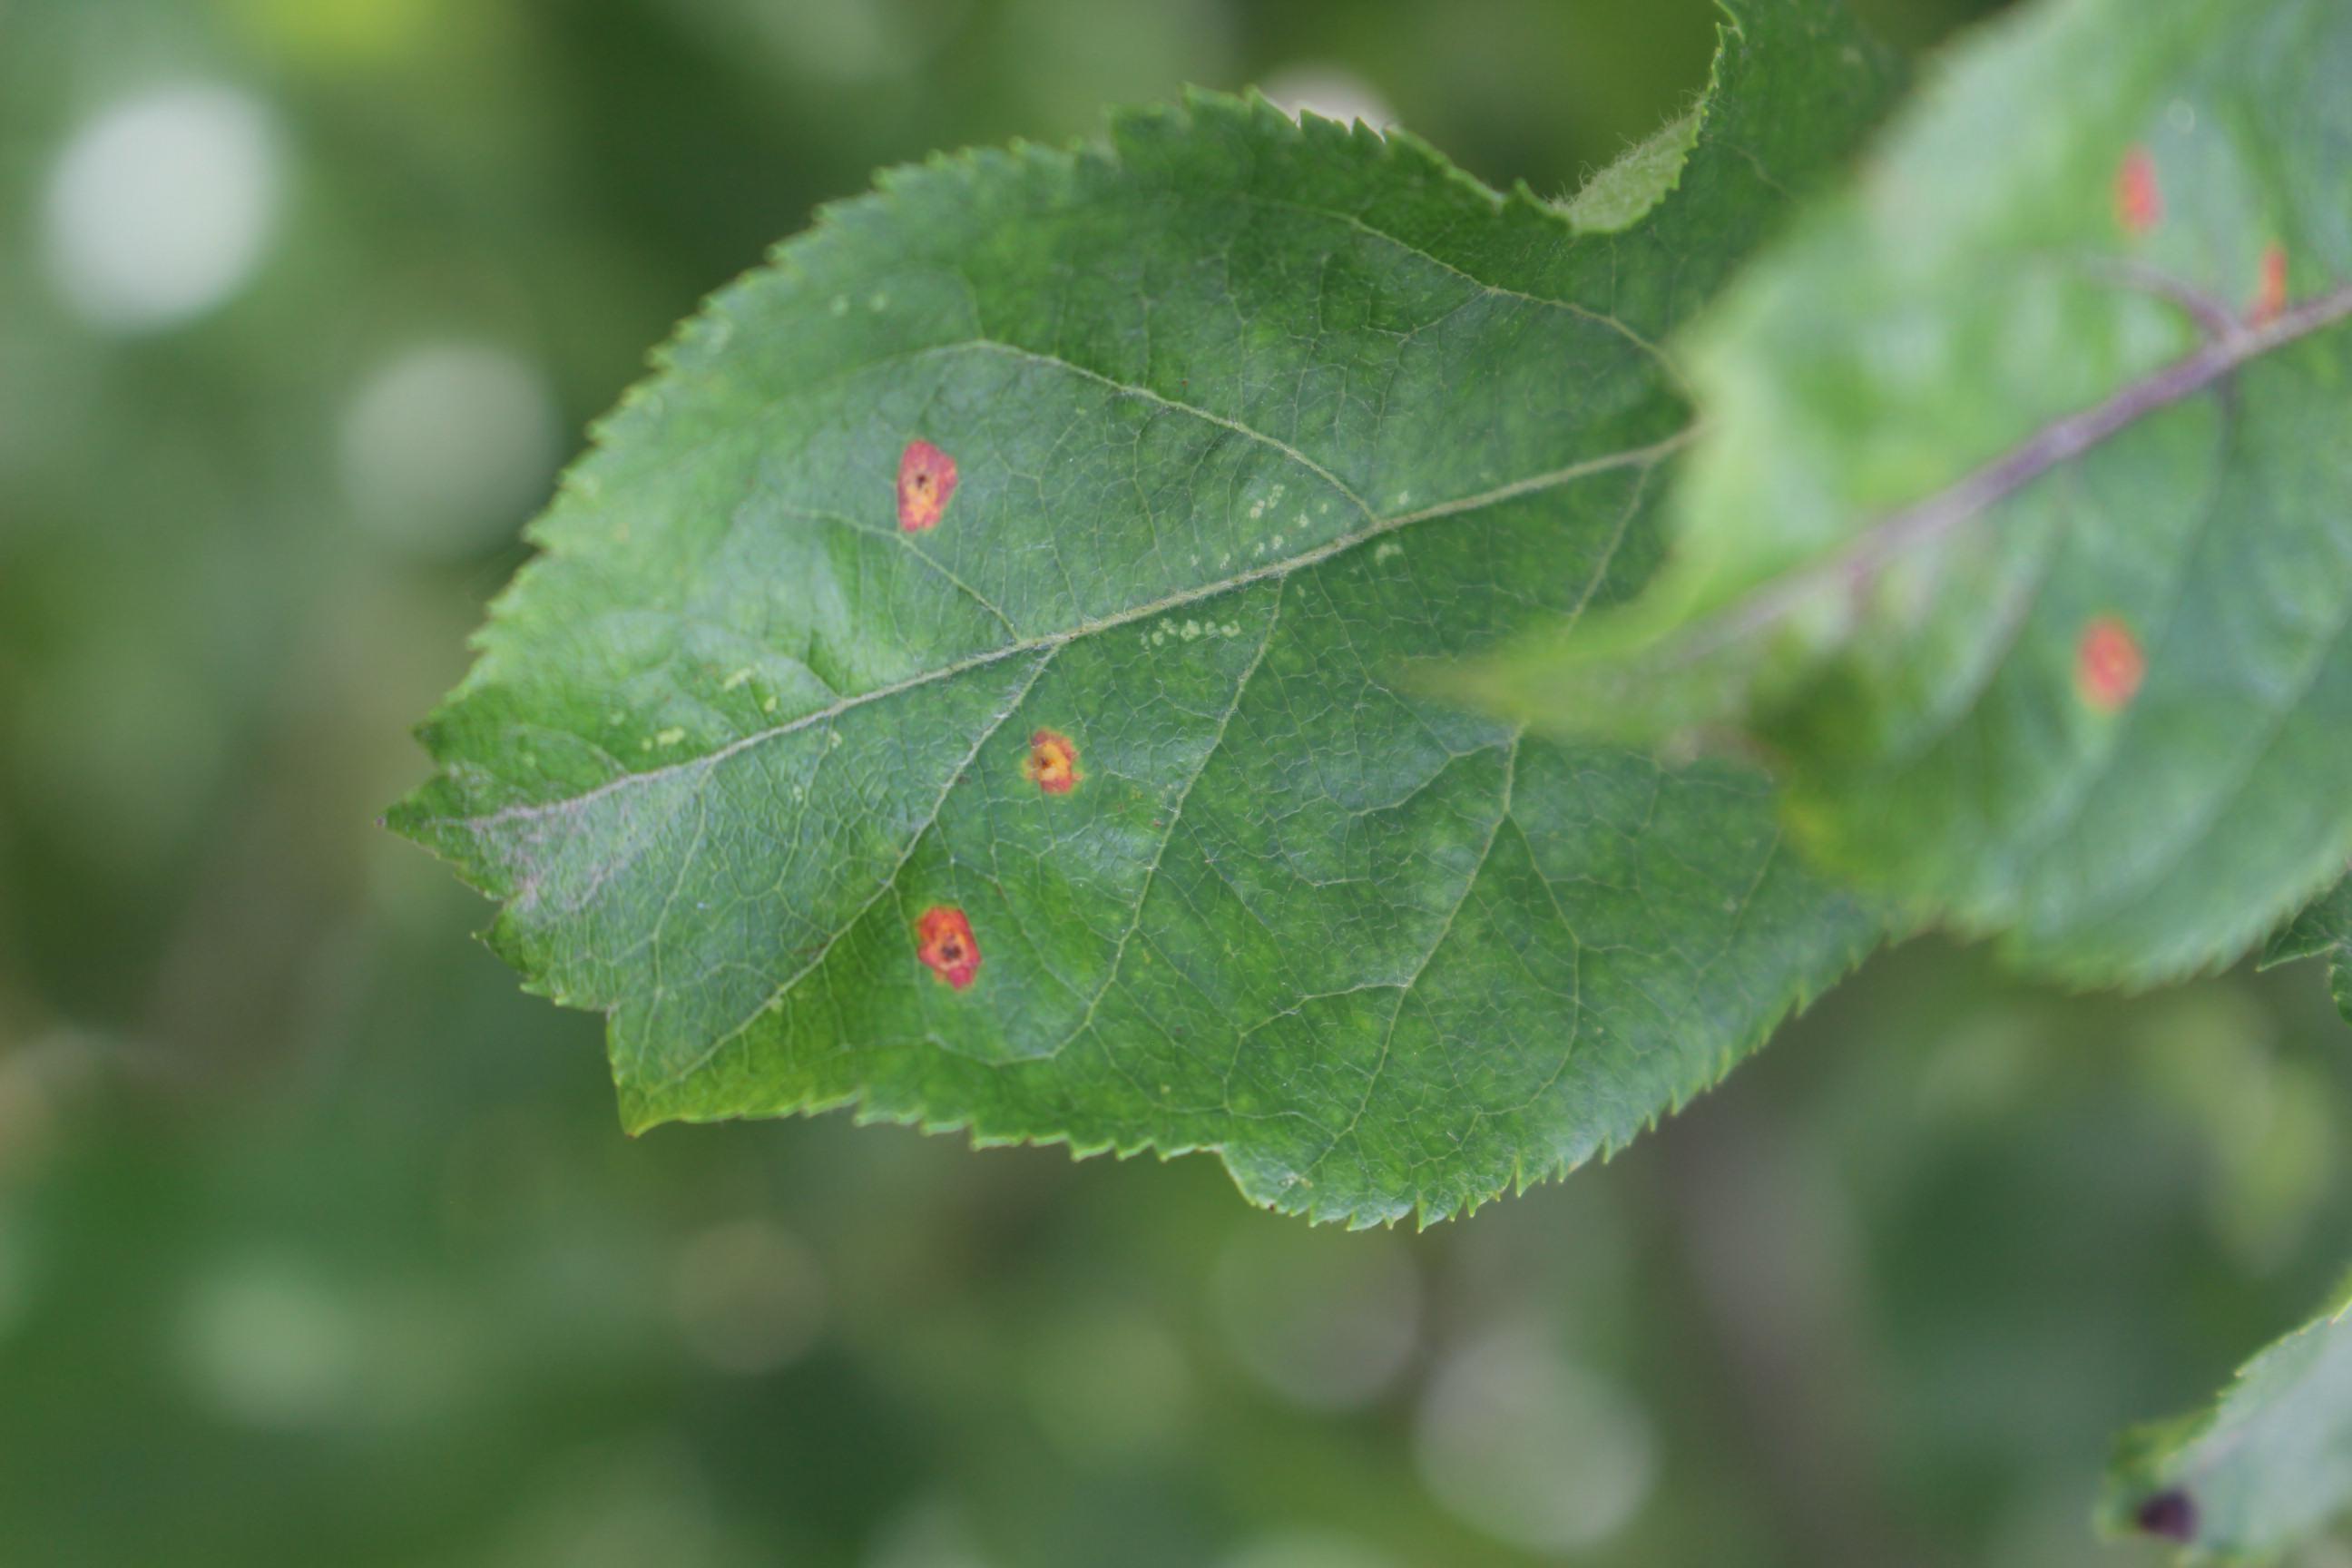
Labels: rust